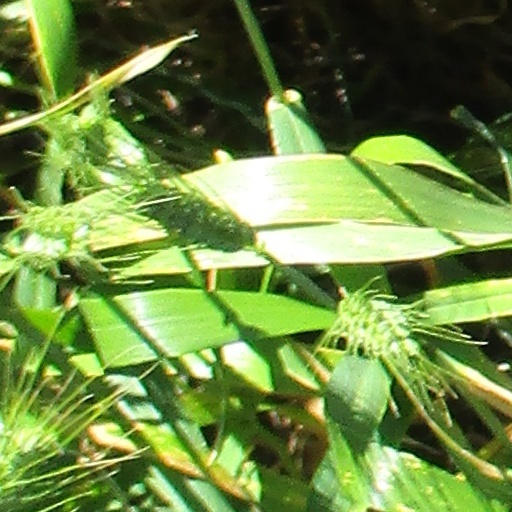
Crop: wheat